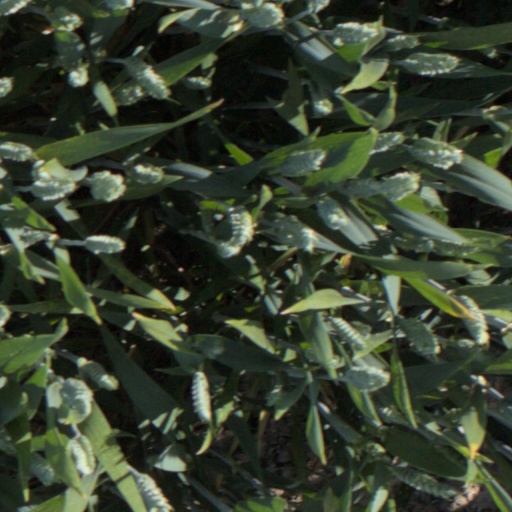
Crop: wheat